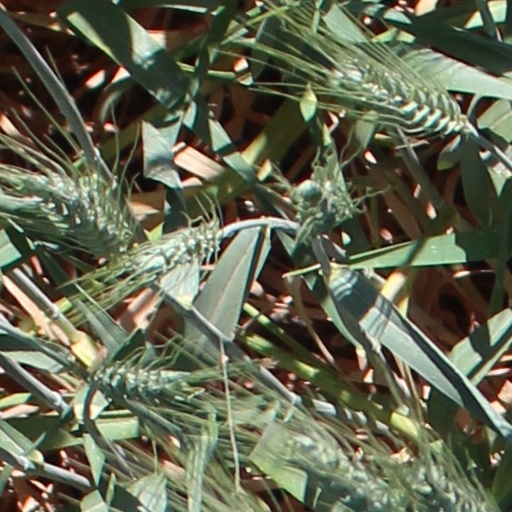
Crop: wheat